Soft-switching three-level inverter

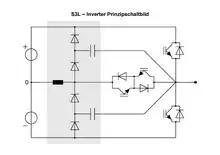
Schematic circuit diagram of the S3L inverter. The snubber circuit is highlighted in grey.

Inverters are used for converting DC voltage into AC voltage. Their construction typically makes use of power transistors and diodes. These are operated as electronic switches. In conventional designs using "hard" switching, this gives rise to which, especially for high values of the switching frequency, cause a reduction in their energy conversion efficiency. To improve their efficiency, high-power inverters (from about 10 kW) frequently make use of a technique referred to as a three-level design (three-level inverter).